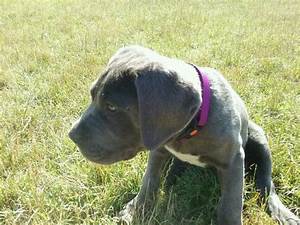
Label: dog